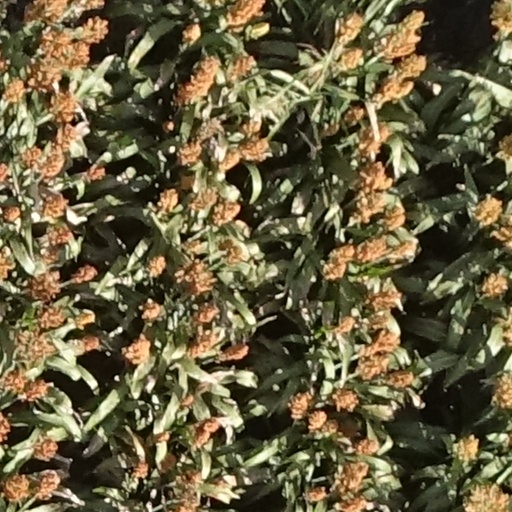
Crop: sorghum